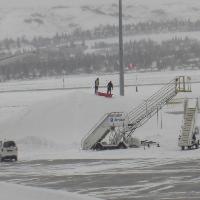
Weather: cloudy or overcast